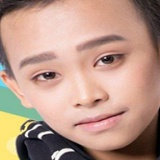
ca sĩ Hồ Văn Cường